Oxford "-er"

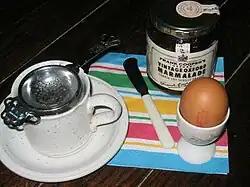
A little light bre(a)kker

Brekker, breakker or brekkers (for breakfast) is a coinage from the 1880s still in occasional use. In 1996, Jessica Mitford (1917–1996) in one of her final letters to her sister, Deborah, Duchess of Devonshire, referred to "proper boiled eggs for breakker". Shampers (champagne) occurs frequently, often spelt champers: "They like champers up north".